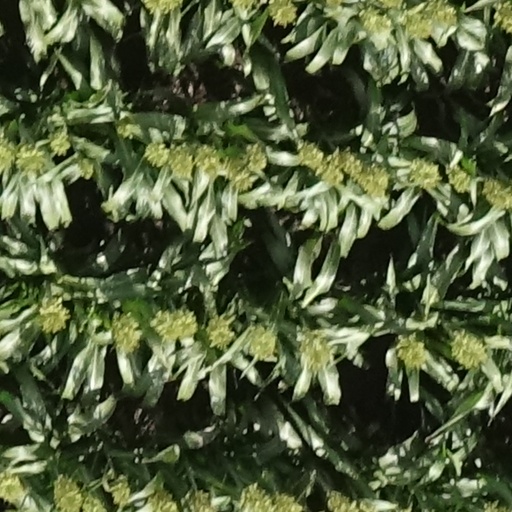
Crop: sorghum